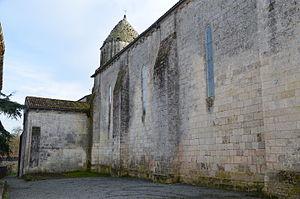
aile nord
Nieul-le-Virouil est une commune du Sud-Ouest de la France, située dans le département de la Charente-Maritime en région Nouvelle-Aquitaine.